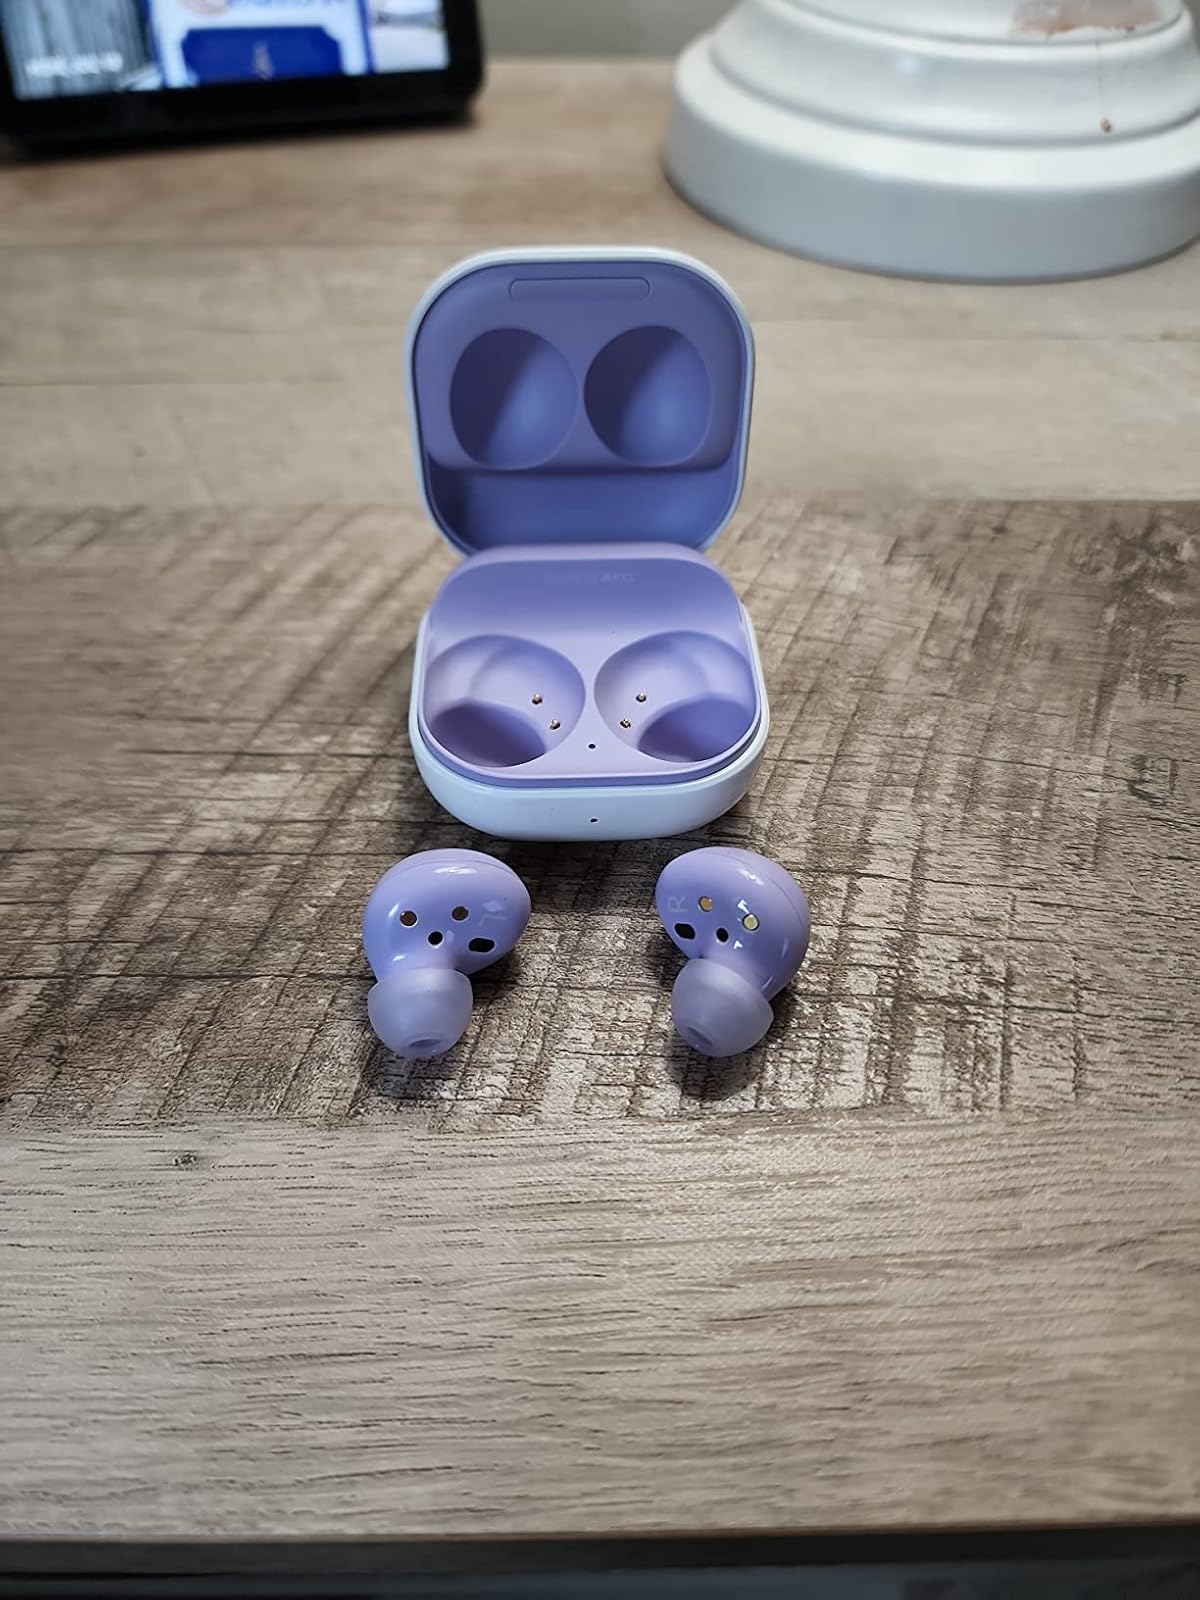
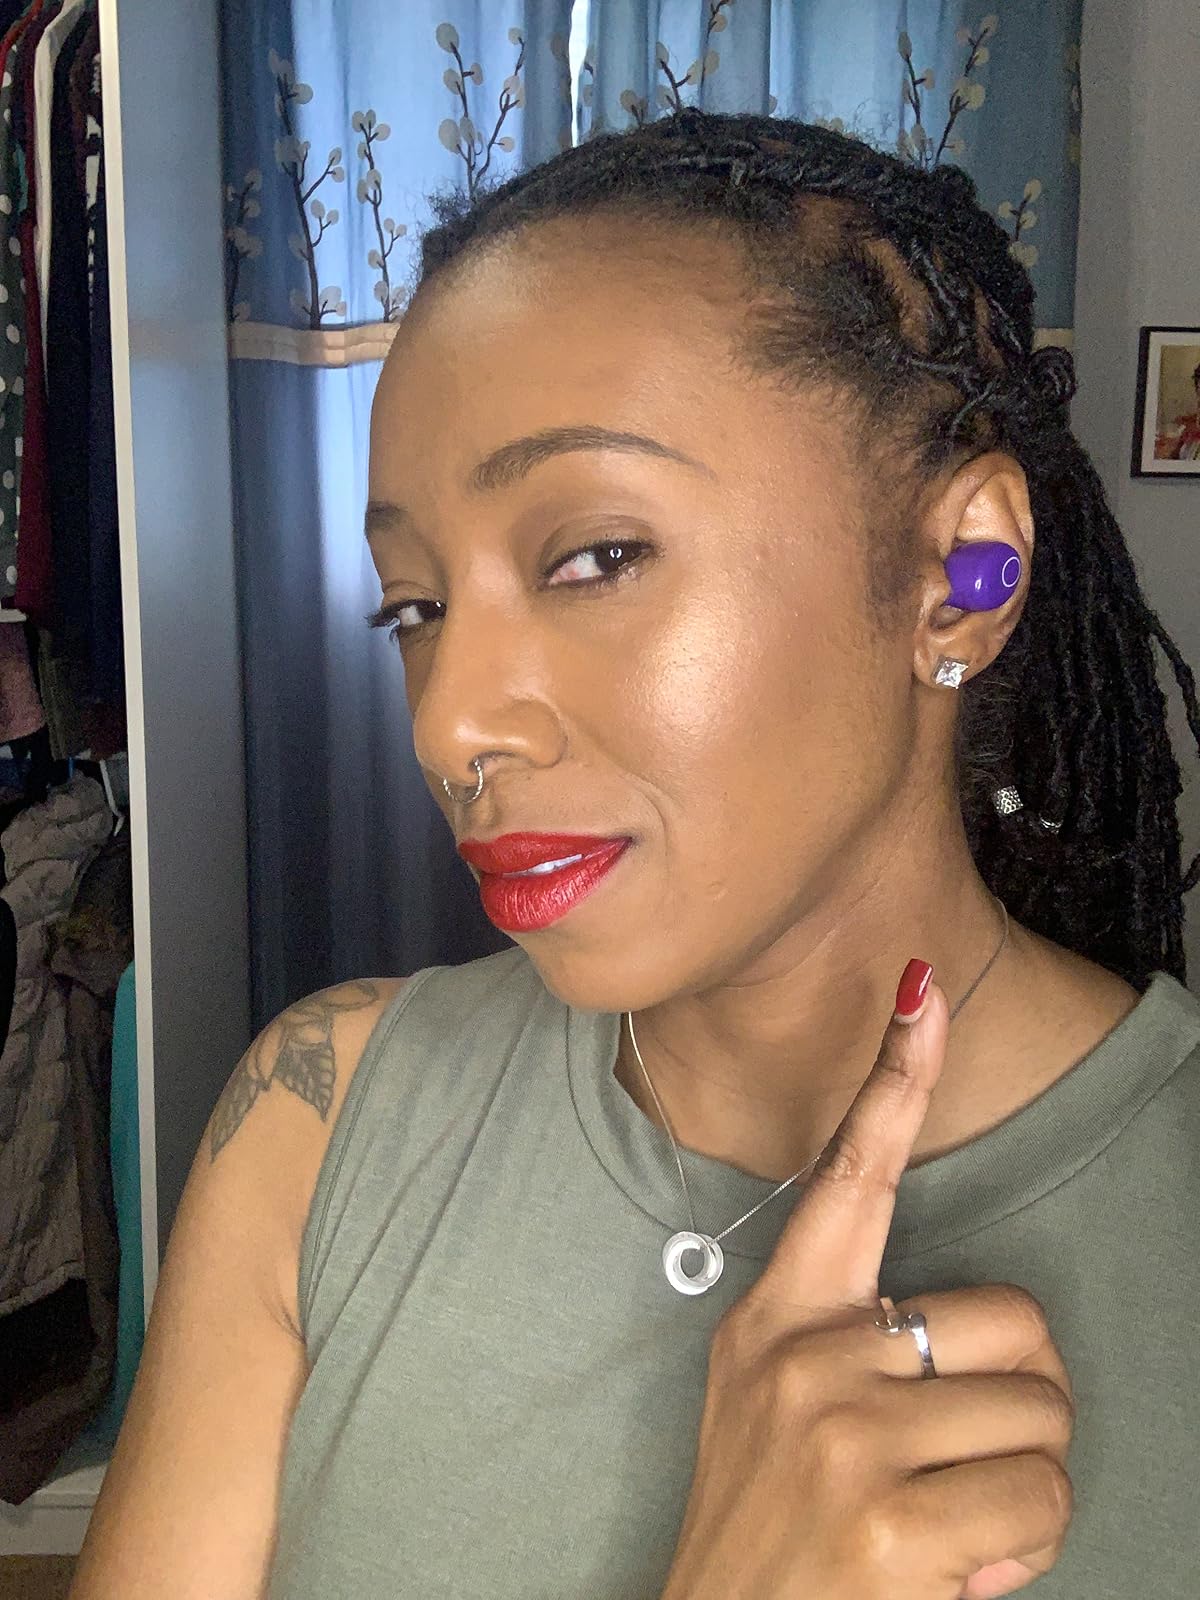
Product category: earbuds
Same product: no